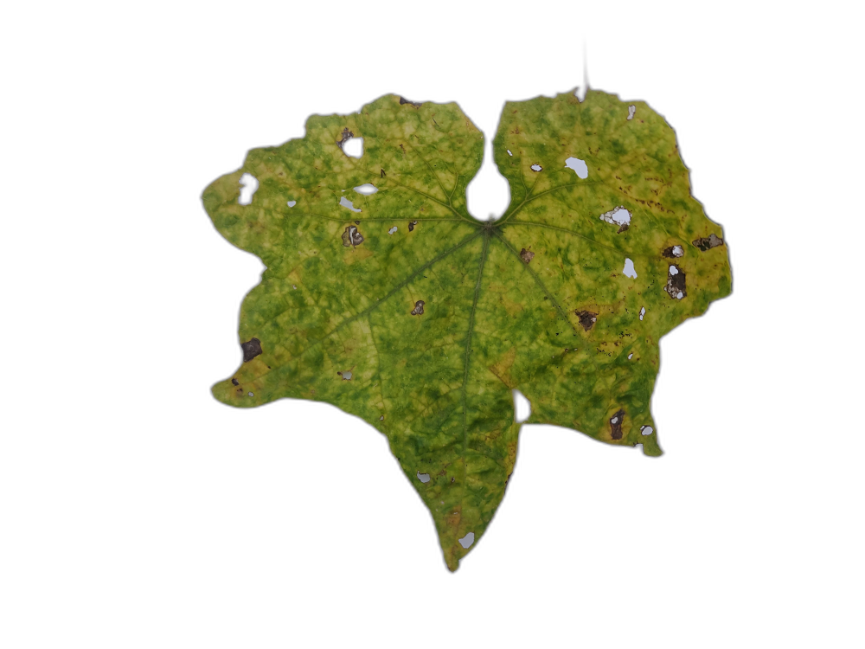
Crop: Zucchini
Label: Angular_Leaf_Spot